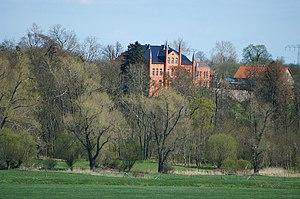
Le manoir de Wietzow est une demeure allemande située à Wietzow, village appartenant à la commune de Daberkow de l'arrondissement de Poméranie-Occidentale-Greifswald. La rivière Tollense coule à proximité.